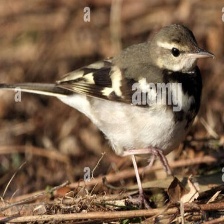
Species: FOREST WAGTAIL
Scientific name: DENDRONANTHUS INDICUS